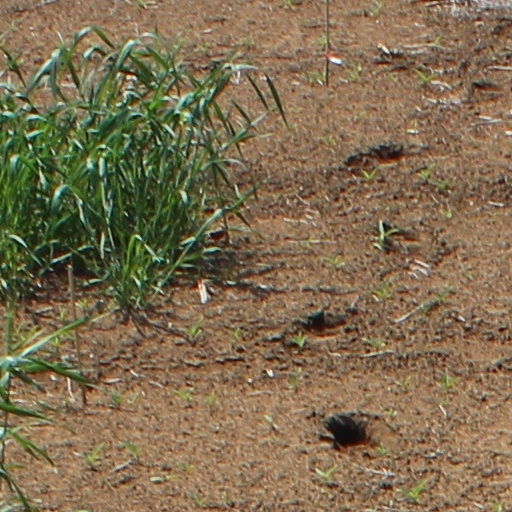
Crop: wheat